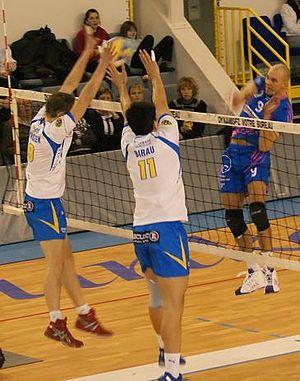
Au poste de pointu.
Renaud Doué est un joueur français de volley-ball né le 30 mars 1978 à Sainte-Catherine-lès-Arras.